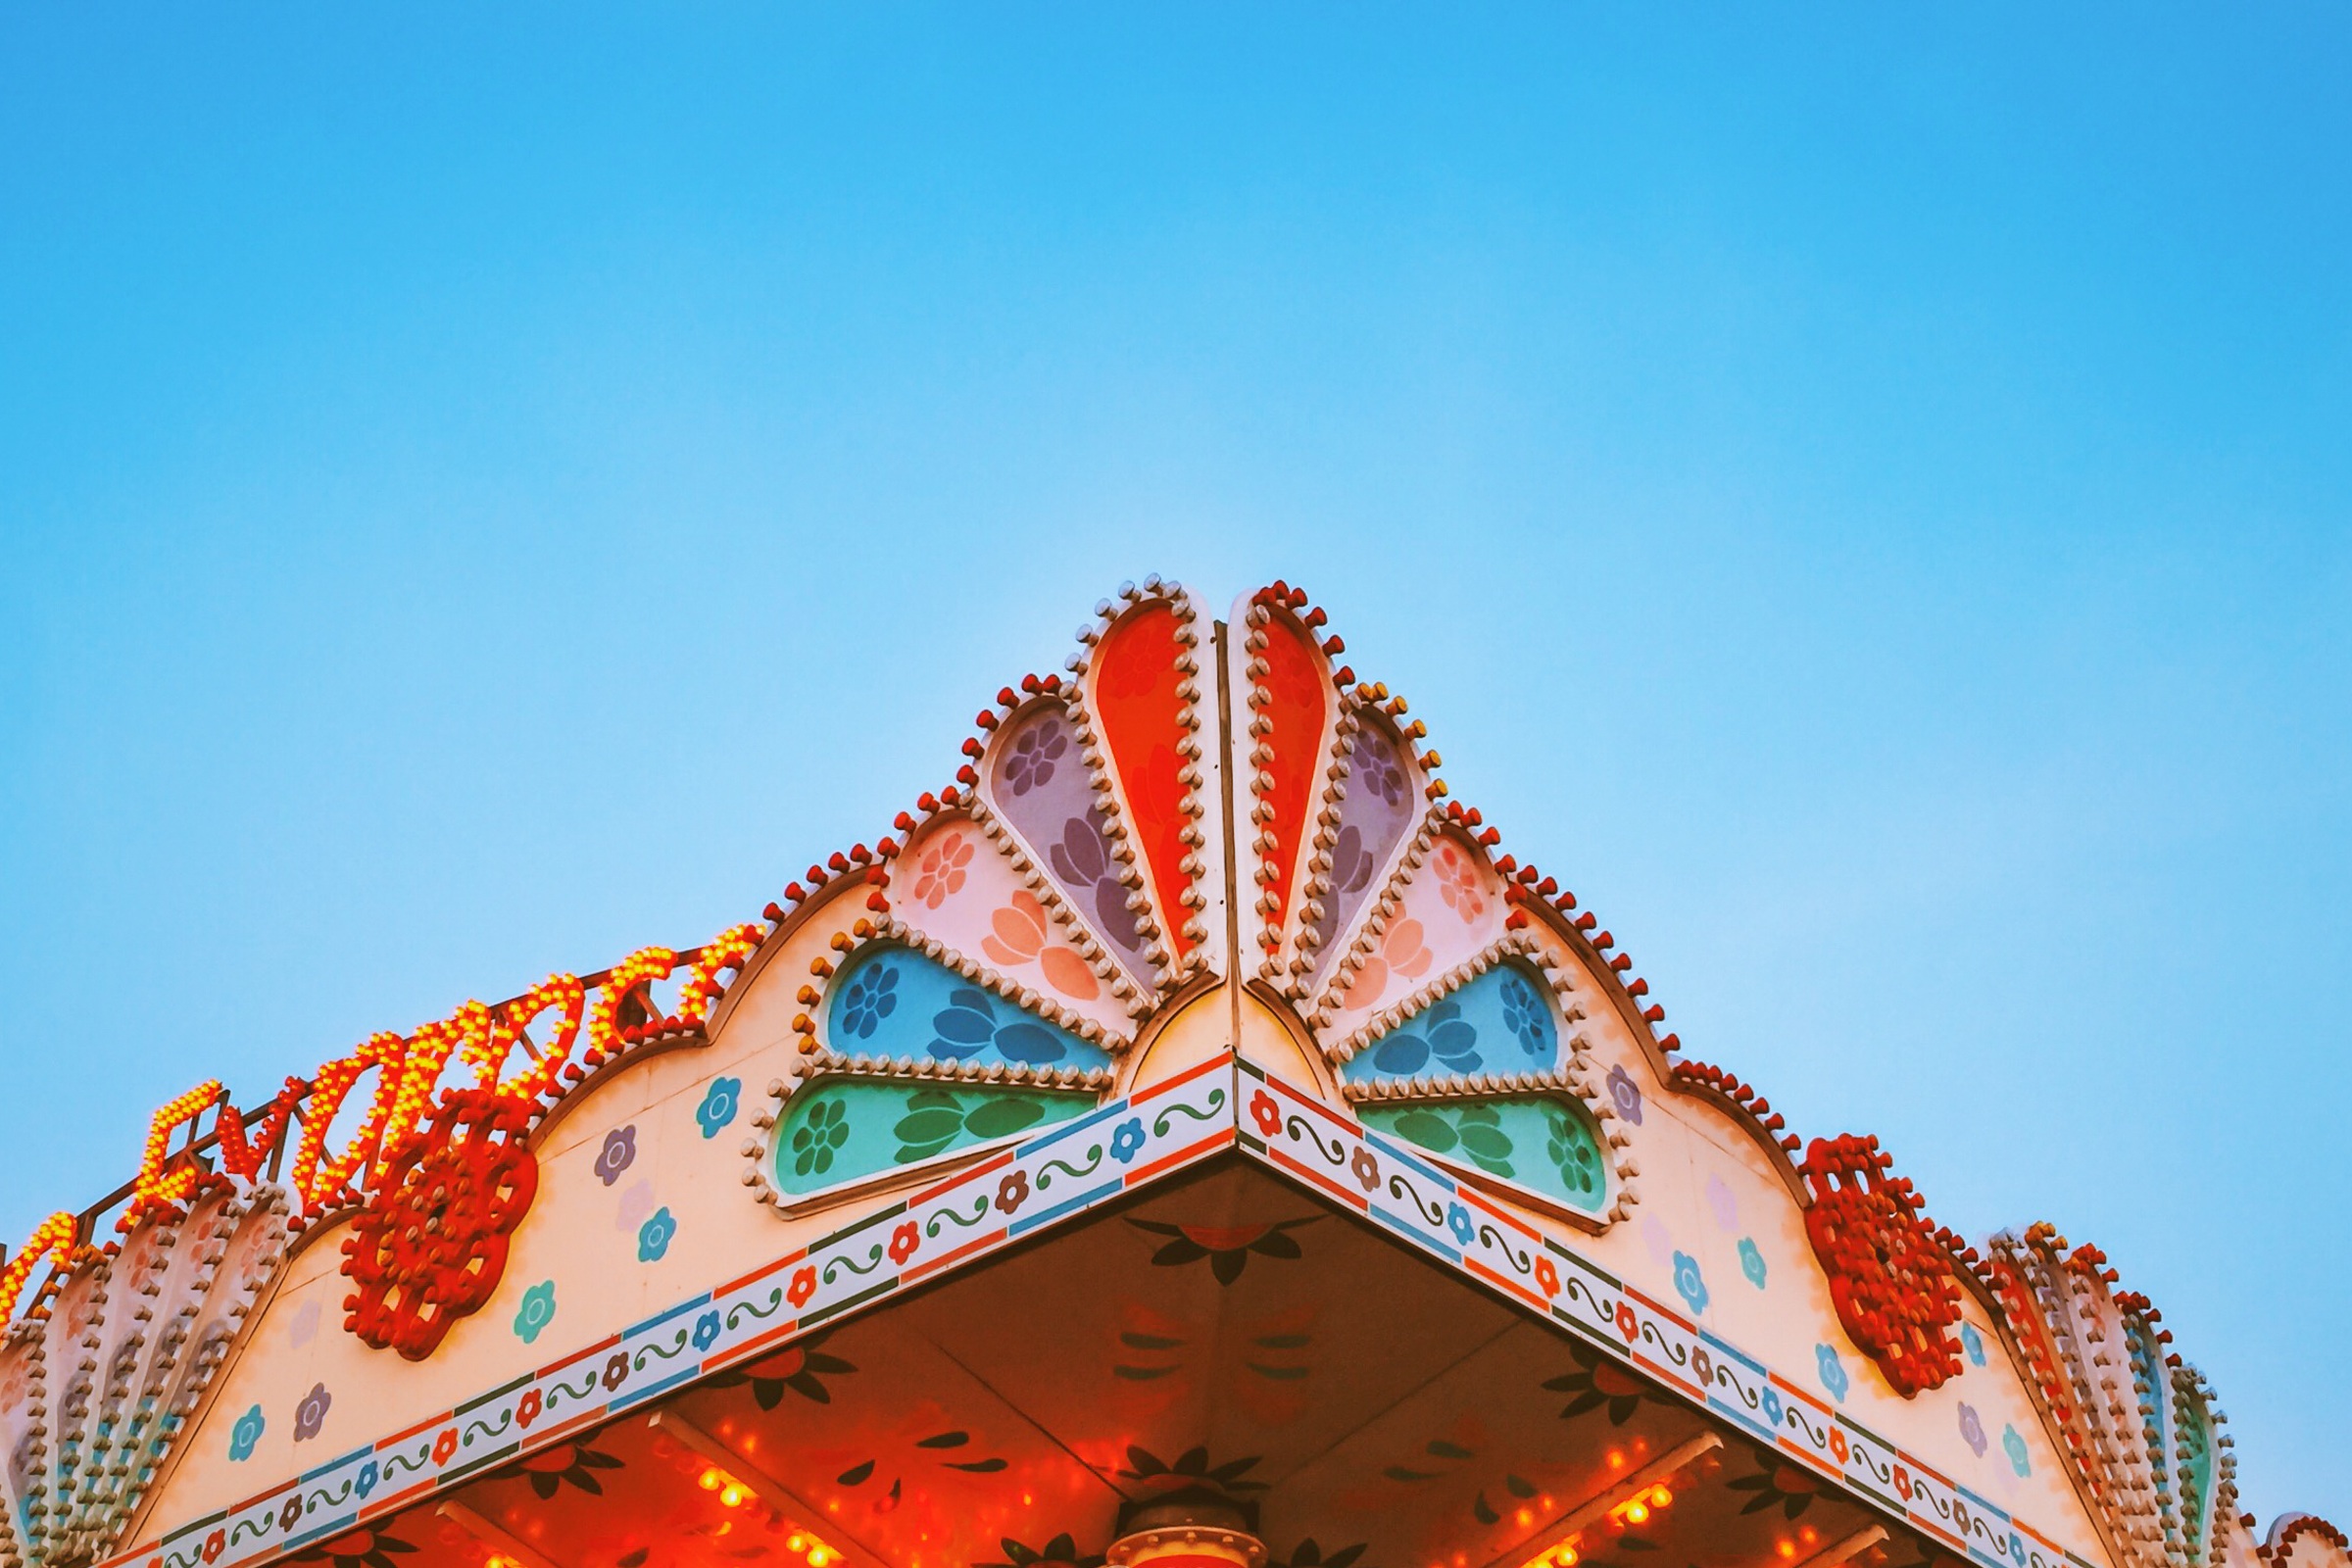
amusement park, park, amusement ride